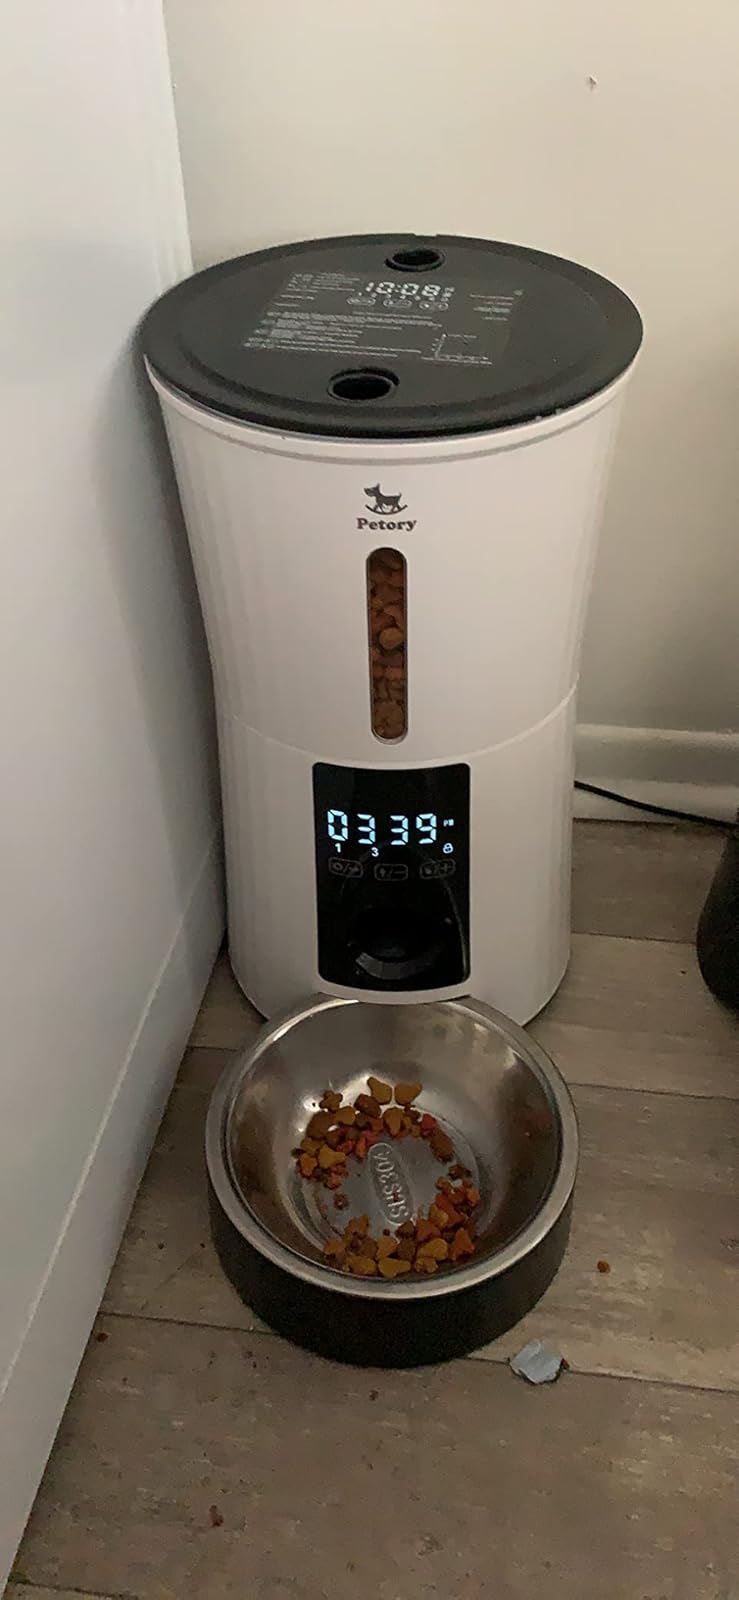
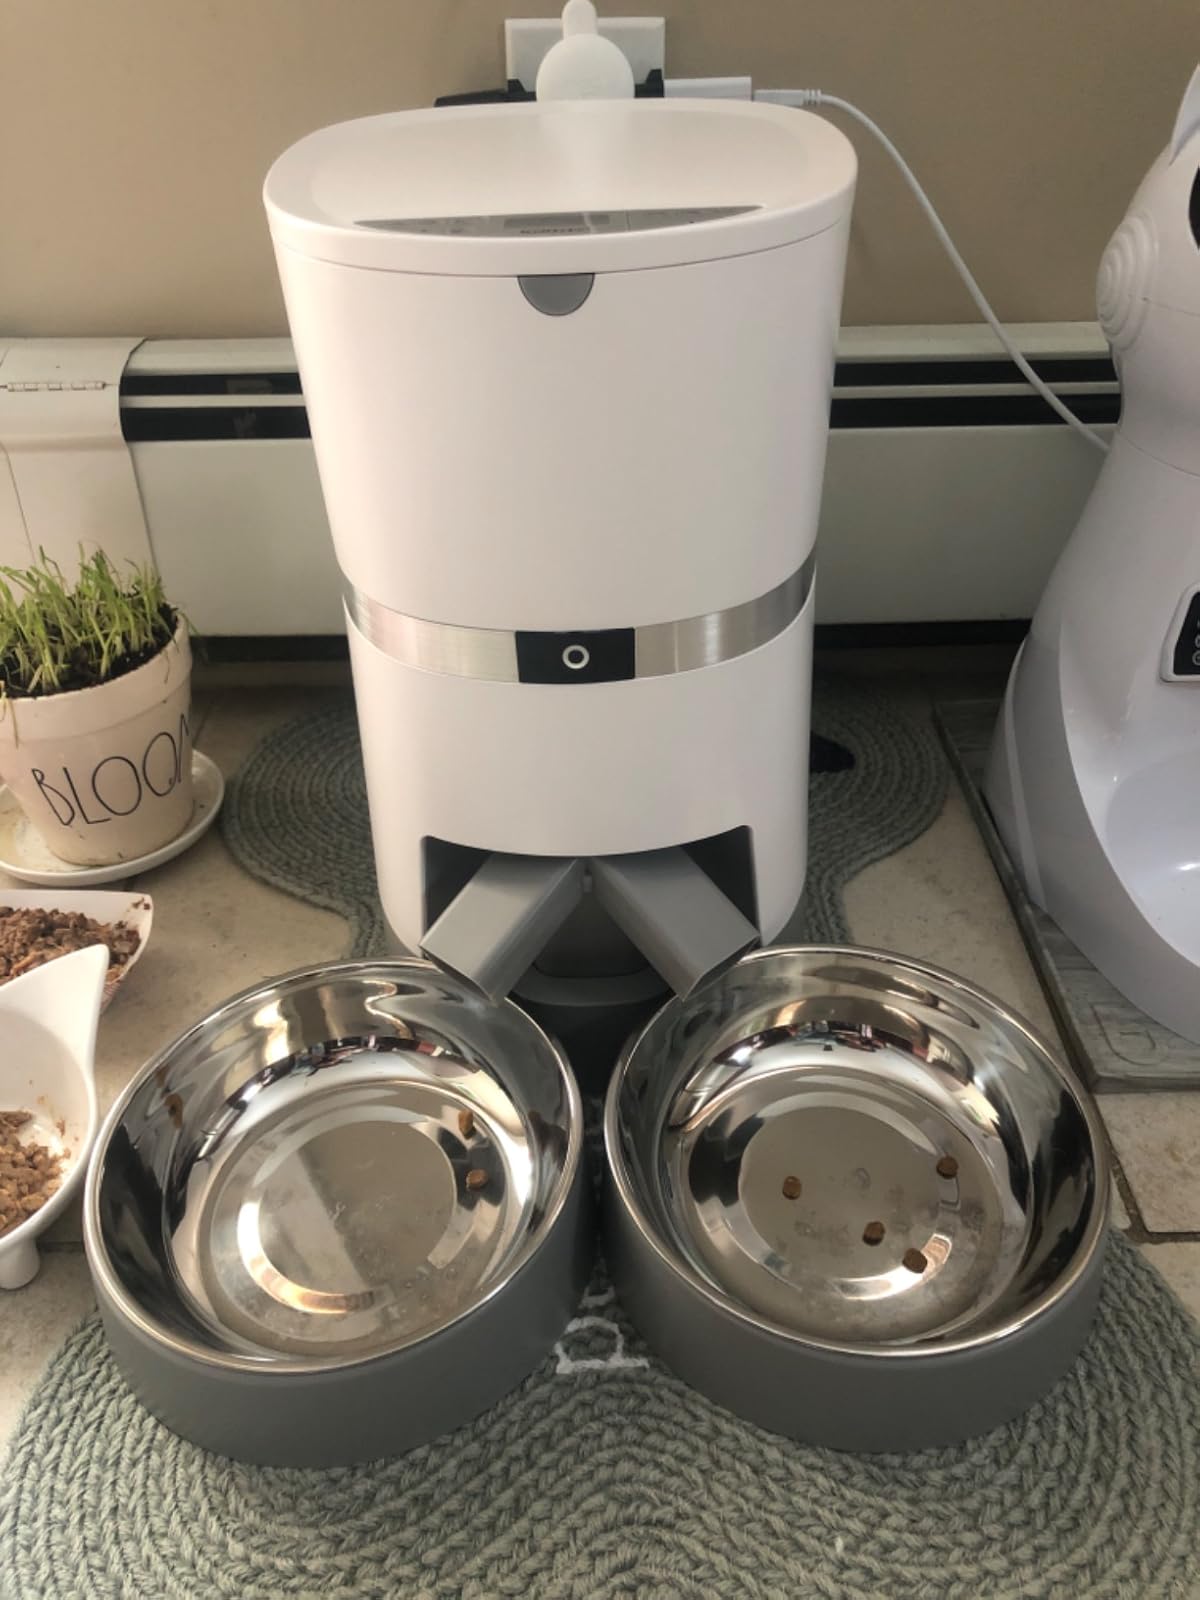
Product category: items_feeder
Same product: no